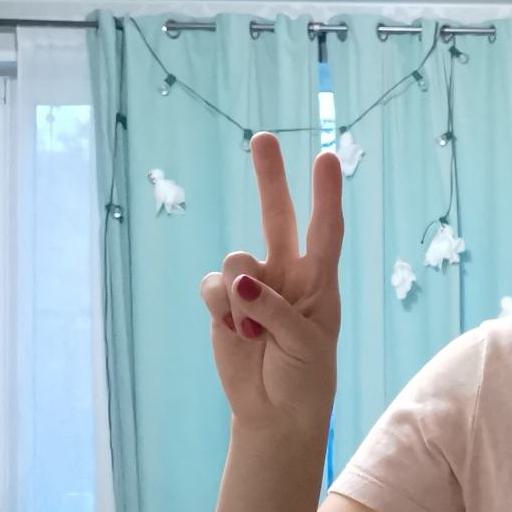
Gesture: peace